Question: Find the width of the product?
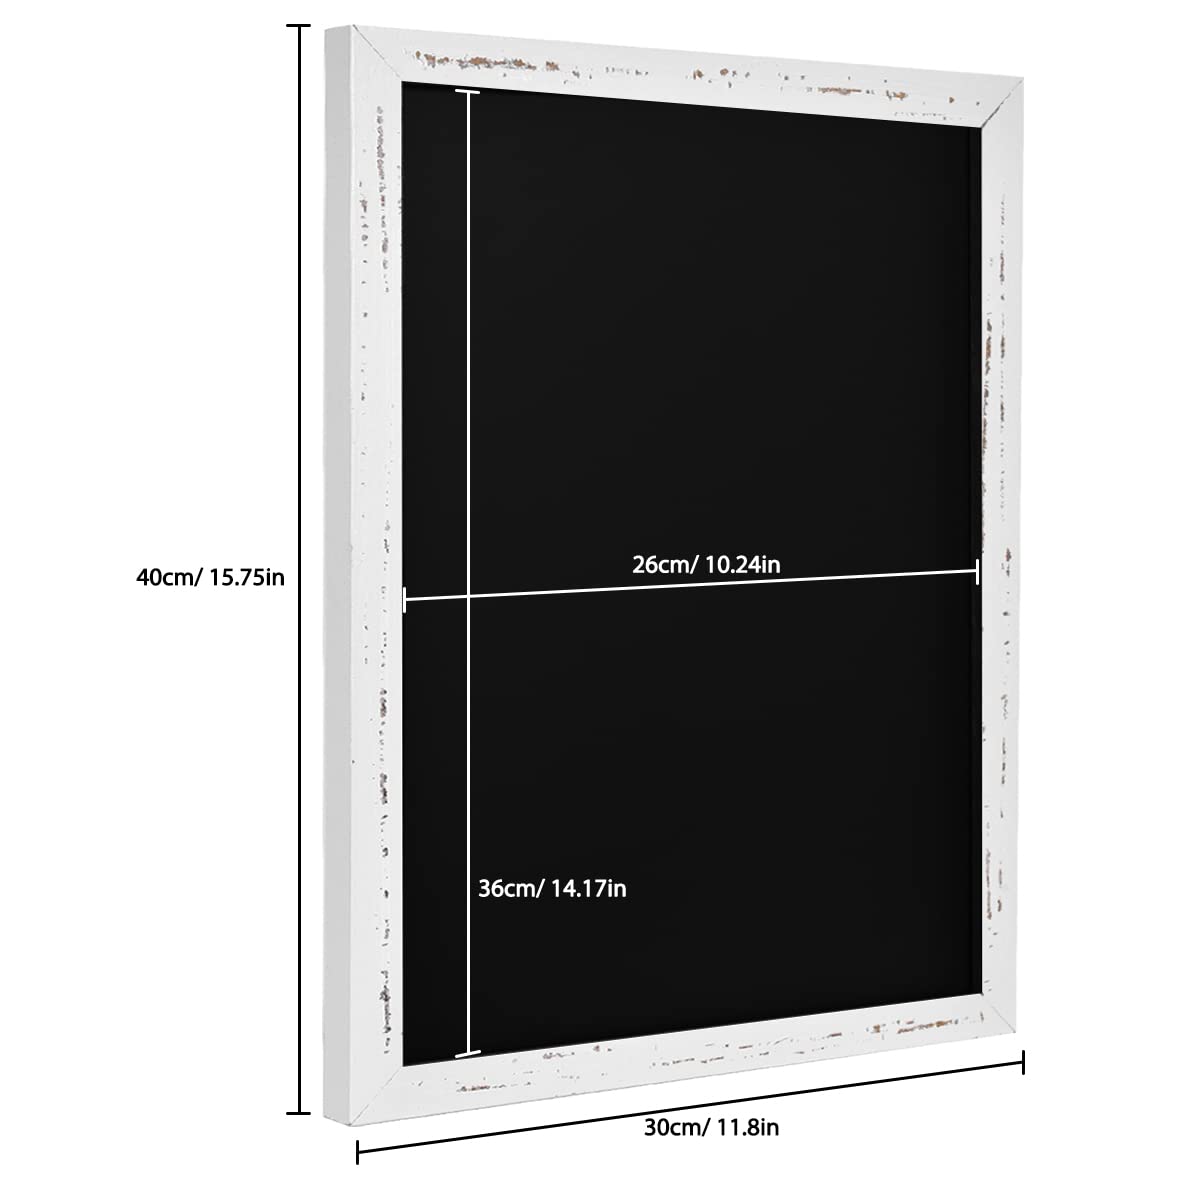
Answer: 26.0 centimetre